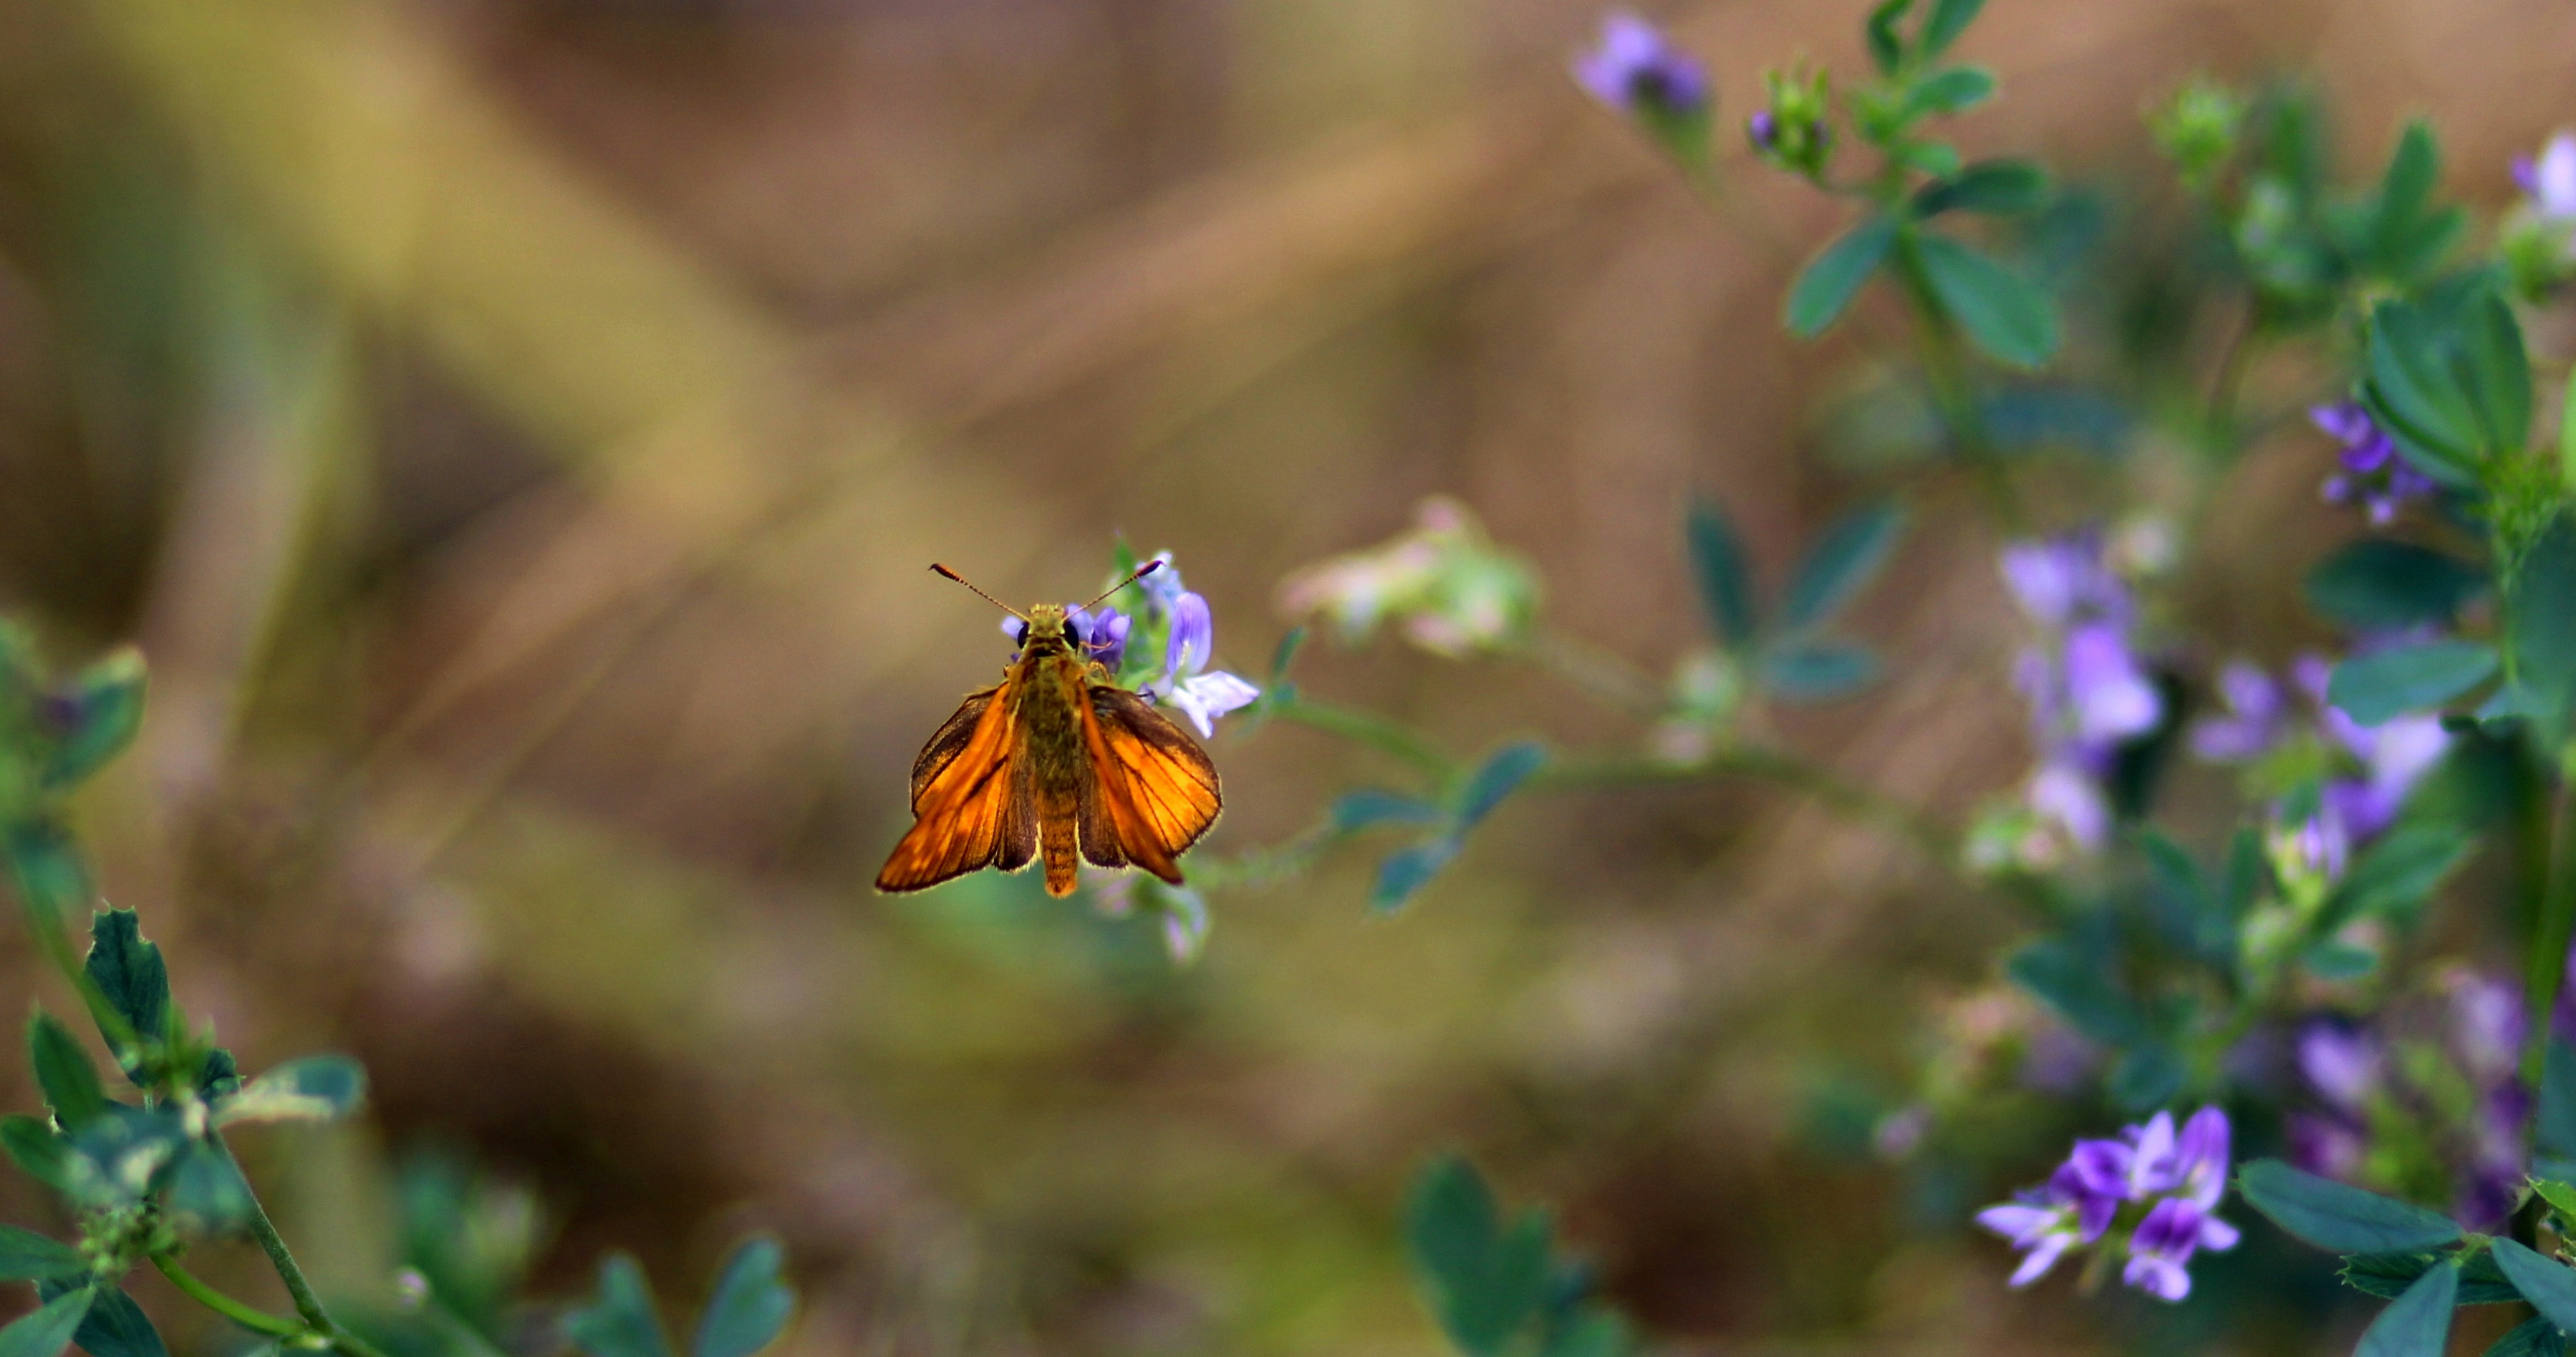
nature, plant, meadow, leaf, flower, wildlife, green, red, insect, botany, butterfly, flora, fauna, invertebrate, wildflower, close up, nectar, insecta, macro photography, pollinator, moths and butterflies